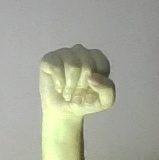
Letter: saad